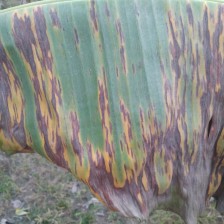
Label: sigatoka